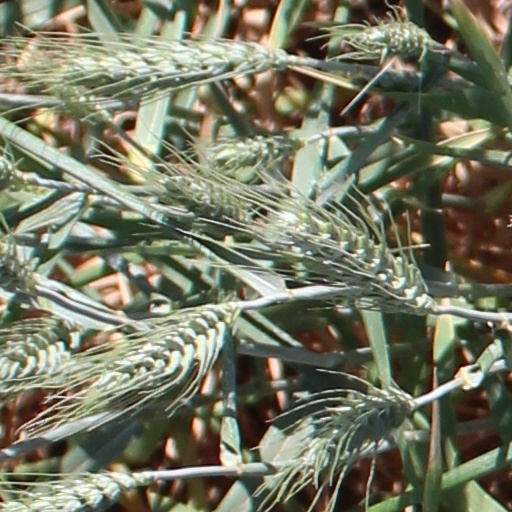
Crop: wheat